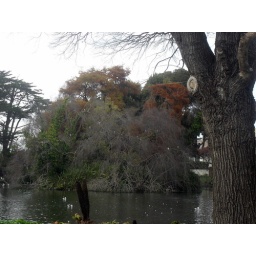
Each of those white dots in the tree is a Black-Crowned Night Heron